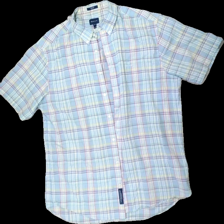
View: front
Type: Shirt
Category: Men
Brand: Gant
Colors: Blue, Yellow, Green, Multicolor
Material: 52% cotton, 48% viscose
Pattern: Checkered print
Cut: Regular, Cropped
Size: XXL
Season: All
Price range: 50-100
Recommended usage: Reuse
Comment: cropped sleeves